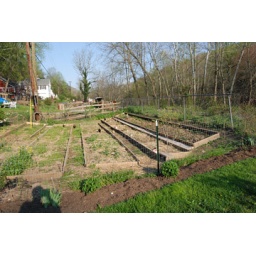
raised beds in progress, black raspberries on wire, asparagus, blueberries, strawberries and more to be planted.